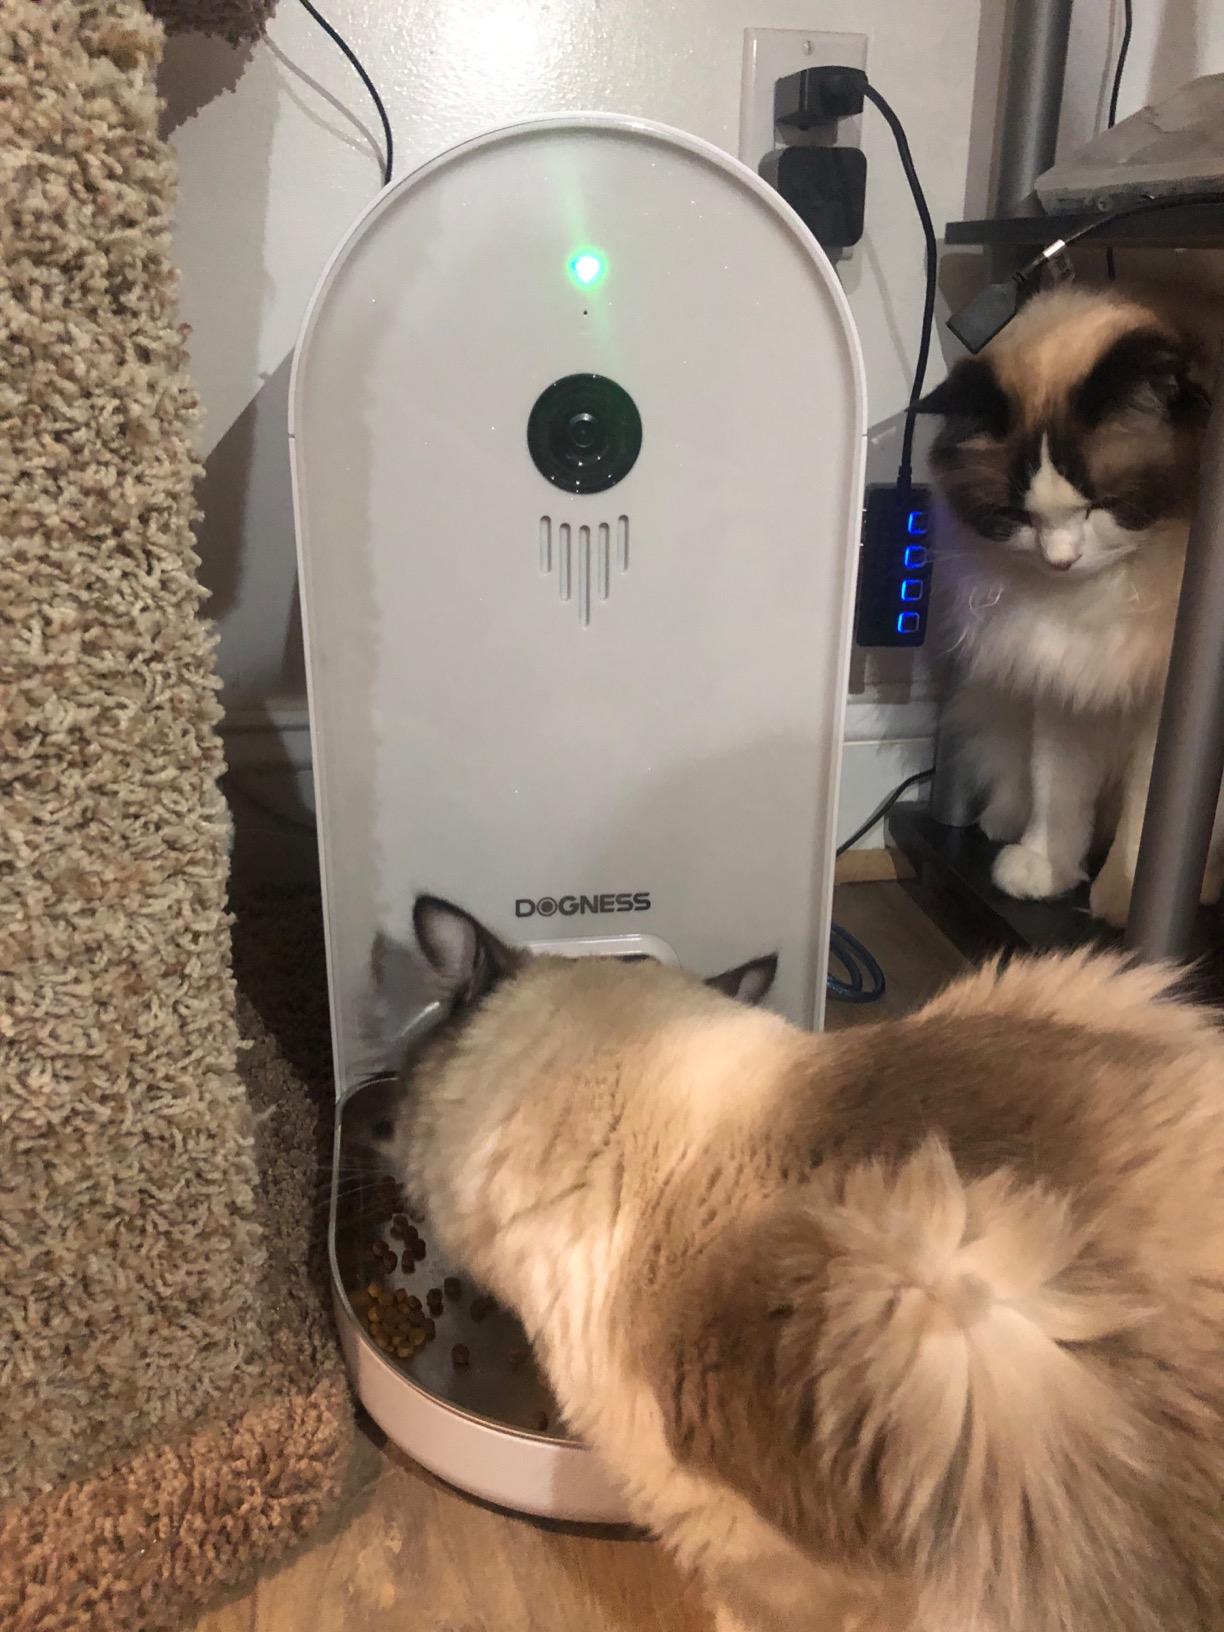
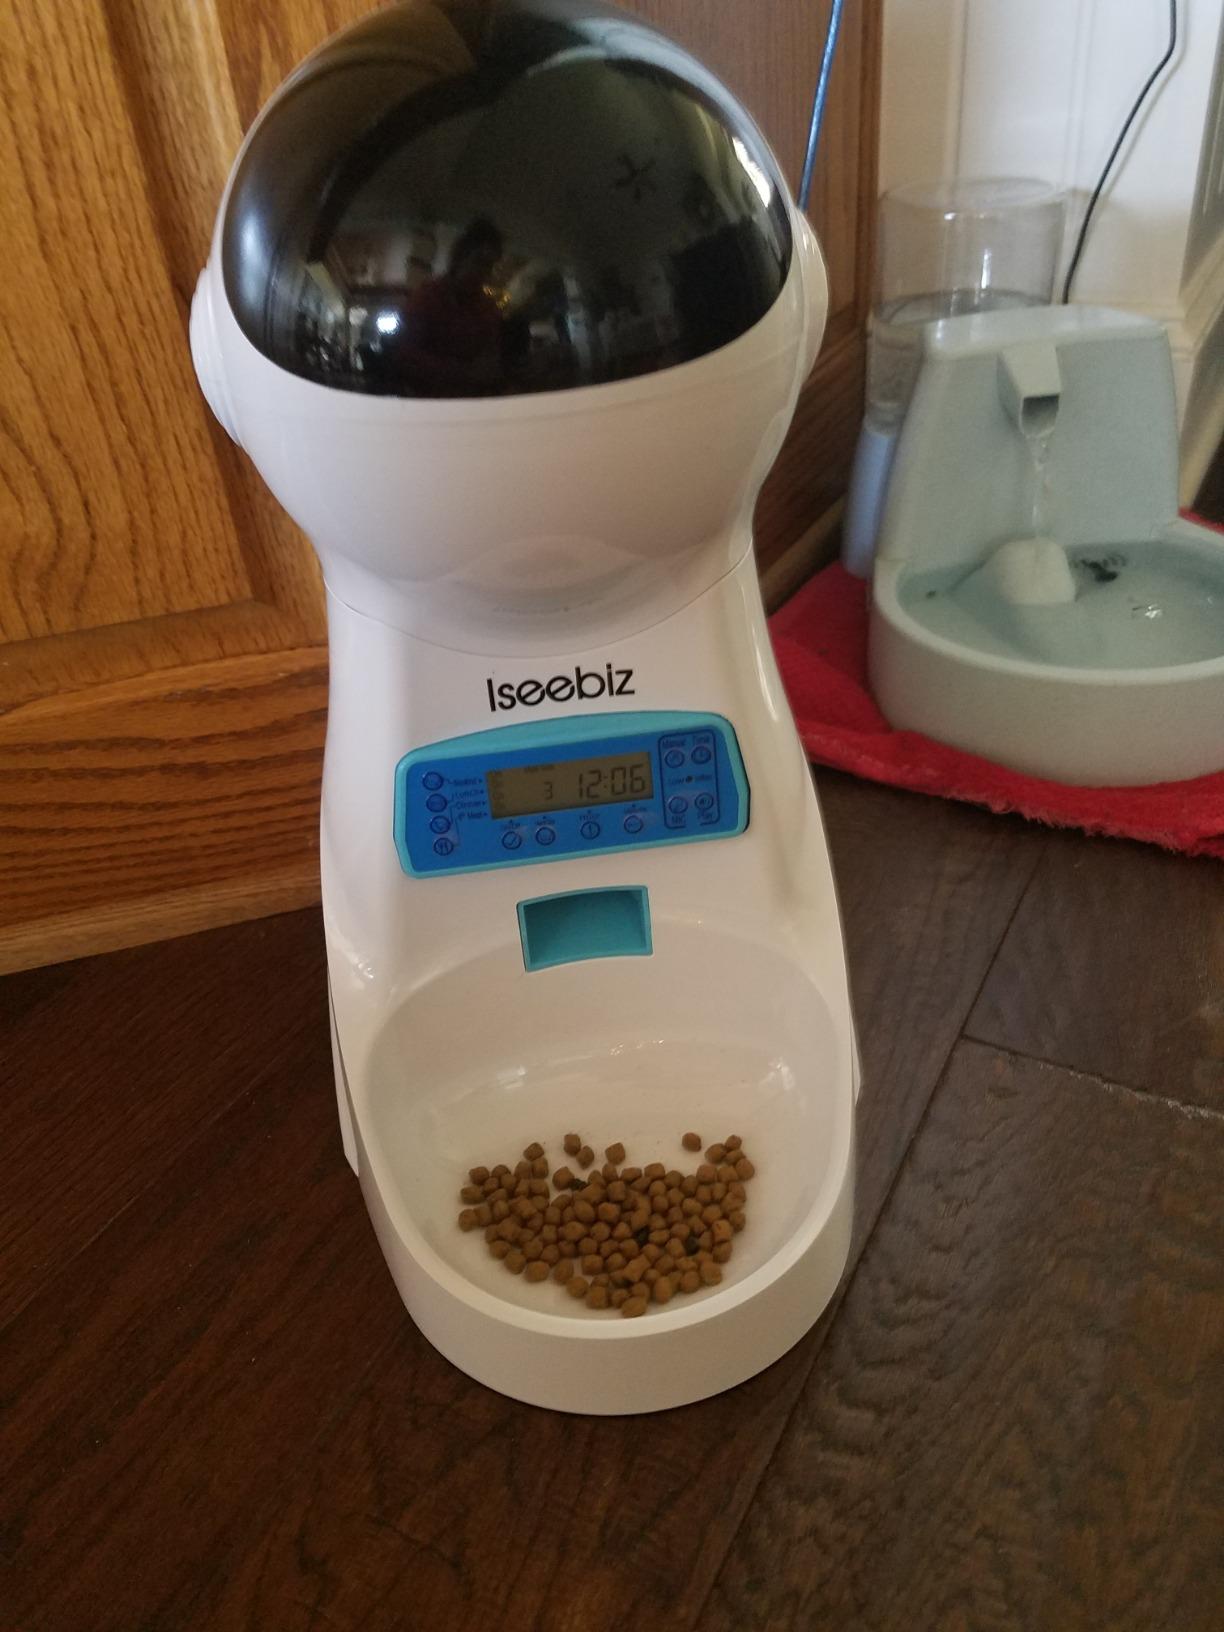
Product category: items_feeder
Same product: no